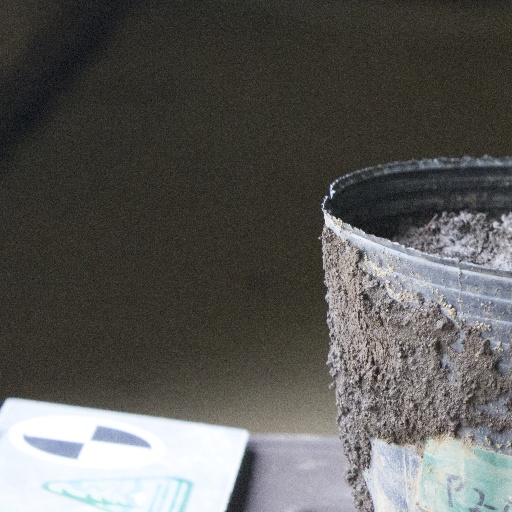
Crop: soybean